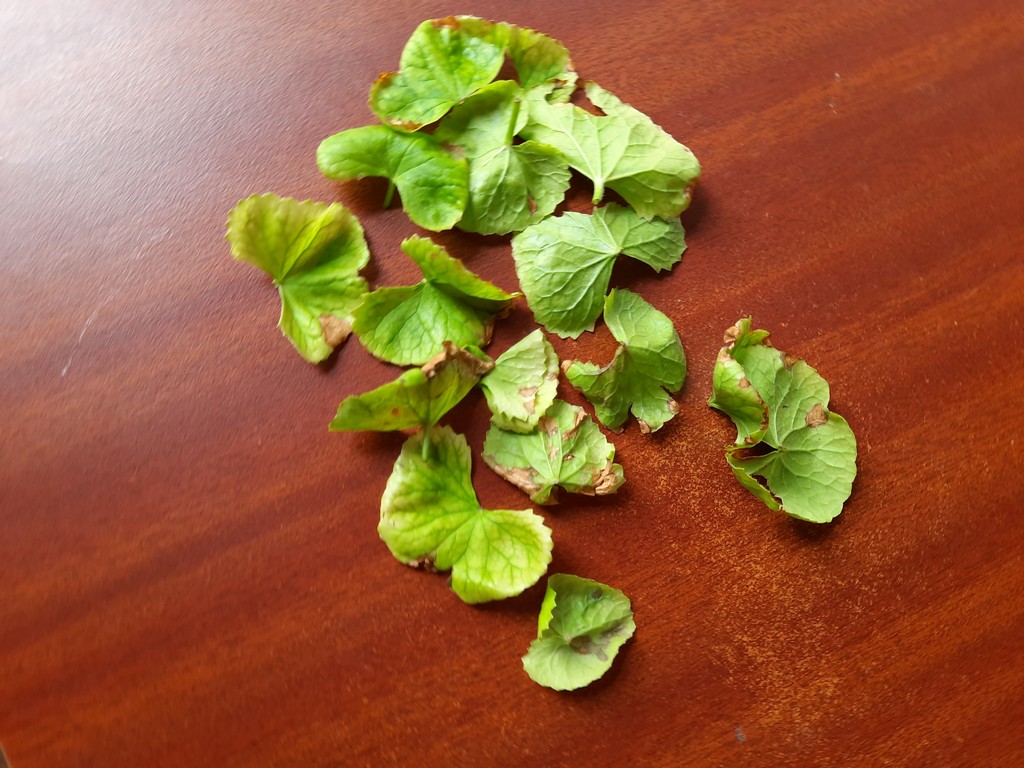
Label: Unhealthy